Giant Eagle

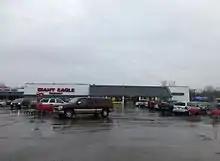
This former Kroger store is now occupied by Giant Eagle in Vermilion, Ohio.

Until 2022, Giant Eagle had the highest market share of any supermarket chain in the Pittsburgh area, giving it a de facto monopoly in some parts of western Pennsylvania; only stores supplied by United Natural Foods (UNFI) such as Shop 'n Save, FoodLand, and County Market have much of a presence in the area. The construction of new supercenters, including Walmart and others, and no frills supermarkets such as Aldi attracting value-seeking customers have somewhat decreased Giant Eagle's regional market share in the first decades of the twenty-first century.